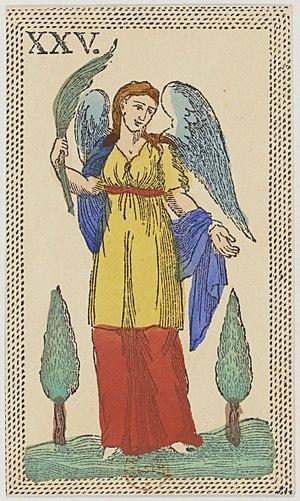
Le minchiate est un jeu de cartes du début du XVIᵉ siècle, originaire de Florence, en Italie, qui n'est quasiment plus joué depuis le XXᵉ siècle. Très proche du tarot, mais plus complexe, il se caractérise par le nombre important d'atouts qu'il utilise : 40, là où le tarot n'en comprend généralement que 21, pour un total de 97 cartes.